Transport in Japan

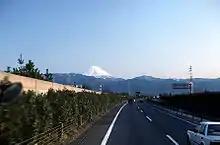
Mount Fuji as seen from the Chuo Expressway

The Shinkansen, or "bullet trains", as they are known colloquially, are the high-speed rail trains that run across Japan. The of 8 Shinkansen lines run on completely separate lines from their commuting train counterparts, with a few exceptions. Shinkansen takes up a large portion of the long-distance travel in Japan, with the whole system carrying over 10 billion passengers in its lifetime. 1,114,000 journeys are made daily, with the fastest train being the JR East E5 and E6 series trains, which operate at a maximum speed of . Shinkansen trains are known to be very safe, with no accident-related deaths or injuries from passengers in their 50-plus year history. Shinkansen trains are also known to be very punctual, following suit with all other Japanese transport; in 2003, the average delay per train on the Tokaido Shinkansen was a mere 6 seconds. Japan has been trying to sell its Shinkansen technology overseas, and has struck deals to help build systems in India, Thailand, and the United States.